Frank Stewart

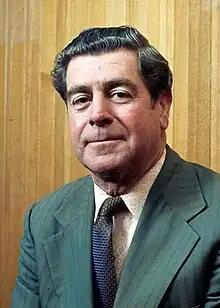
Stewart in 1973

Francis Eugene Stewart (20 February 192316 April 1979) was an Australian politician. He was a member of the Australian Labor Party (ALP) and served as Minister for Tourism and Recreation in the Whitlam government from 1973 to 1975. He was a member of the House of Representatives representing Lang from 1953 to 1977 and subsequently Grayndler from 1977 until his death in 1979.